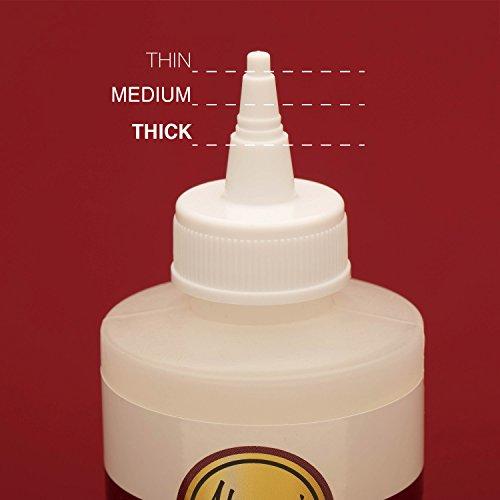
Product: Aleene's Fabric Fusion Permanent Fabric Adhesive 4oz
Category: Arts, Crafts & Sewing | Crafting | Craft Supplies
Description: Permanent bond between fabrics and other embellishments.
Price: $5.88
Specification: ProductDimensions:1.8x1.8x6inches|ItemWeight:4.8ounces|ShippingWeight:4.8ounces(Viewshippingratesandpolicies)|Manufacturer:ilovetocreate|ASIN:B00178QSE6|DomesticShipping:ItemcanbeshippedwithinU.S.|InternationalShipping:Thisitemisnoteligibleforinternationalshipping.LearnMore|Itemmodelnumber:23473